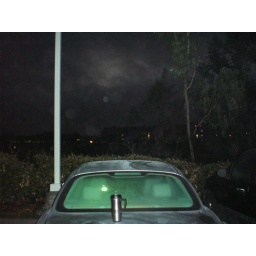
3 am weird sky over car